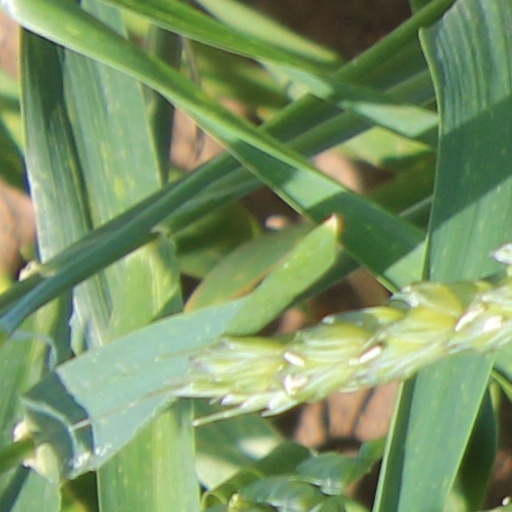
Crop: wheat